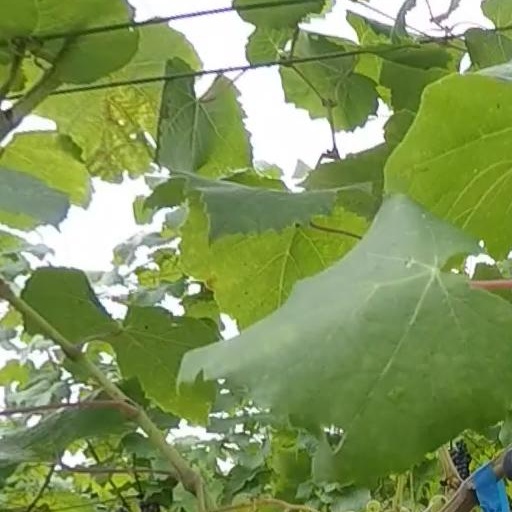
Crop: grape